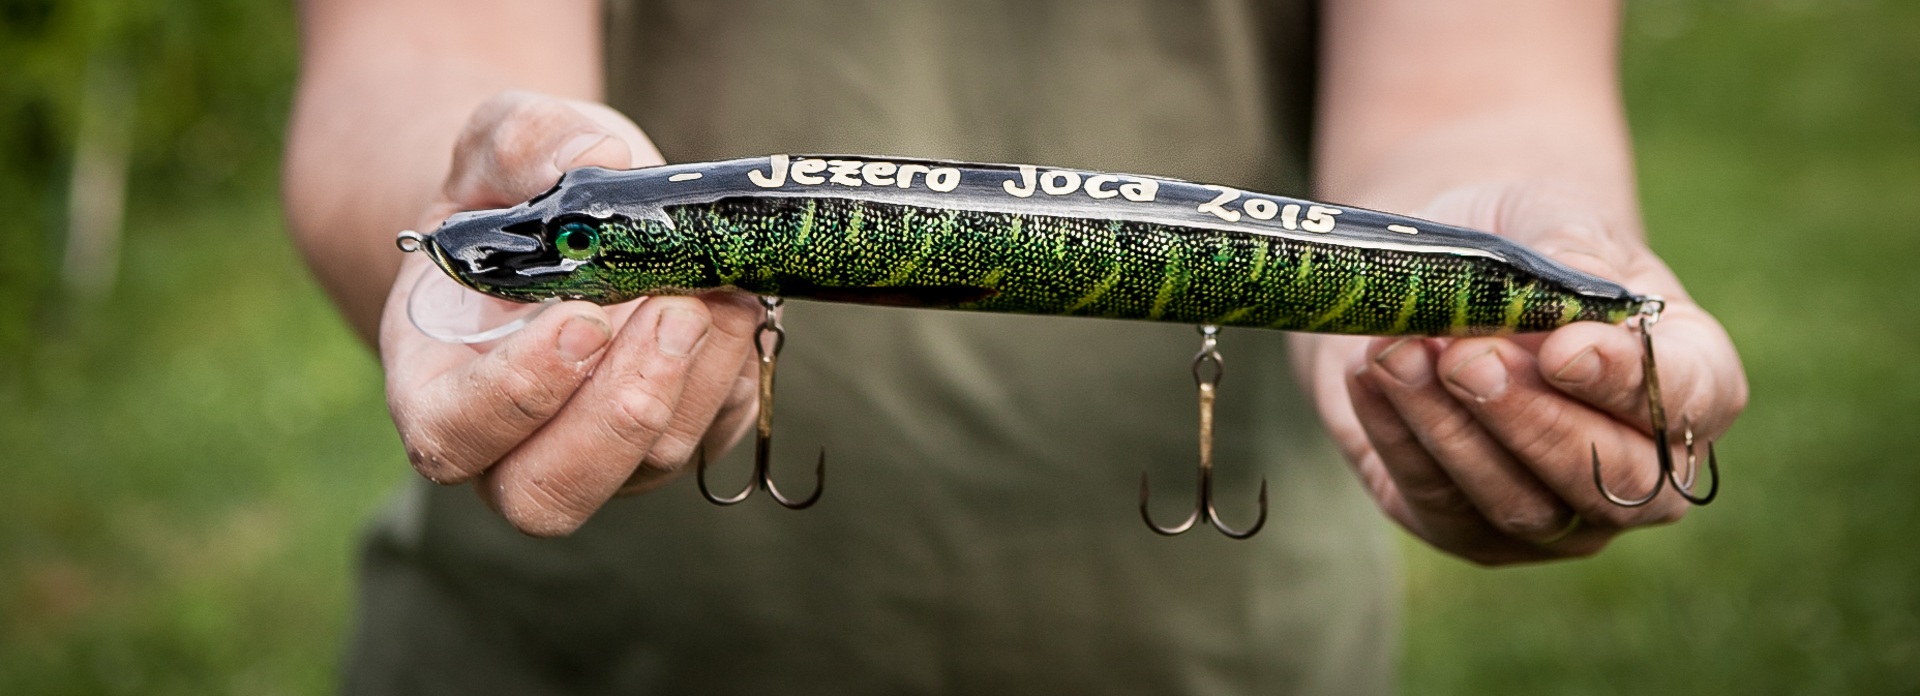
hand, green, fishing, fisherman, fish, serbia, casting, angling, pike, fisher men, fishing lure, jezero joca, joca lake